Nasal septal hematoma

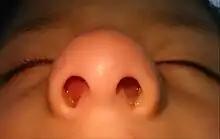
Nasal septal hematoma

The doctor will use a nasal speculum for visualization of the nasal septum, the inferior turbinate, and a portion of the middle turbinate. The view of the nasal passage may be partially obstructed by the tools used. When there is minimal obstruction, it is often possible to visualize the nasopharynx.